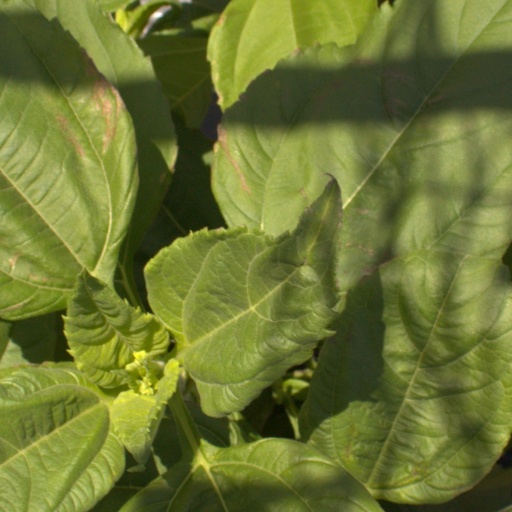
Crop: Jerusalem artichoke